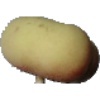
Label: Peach Flat 1